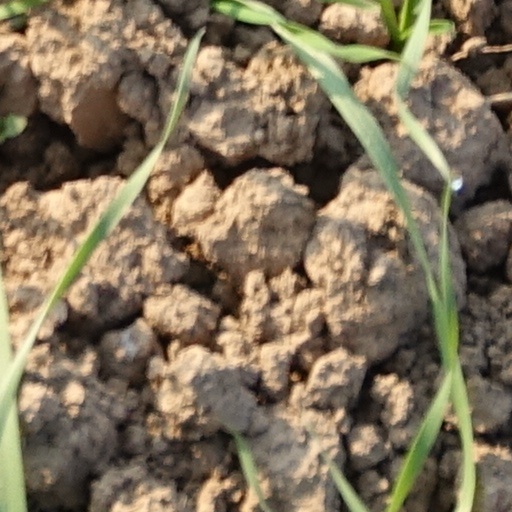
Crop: wheat